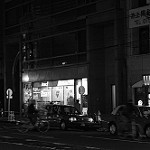
Label: B & W